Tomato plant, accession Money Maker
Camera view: bottom (45 deg); turntable rotation: 330 degrees
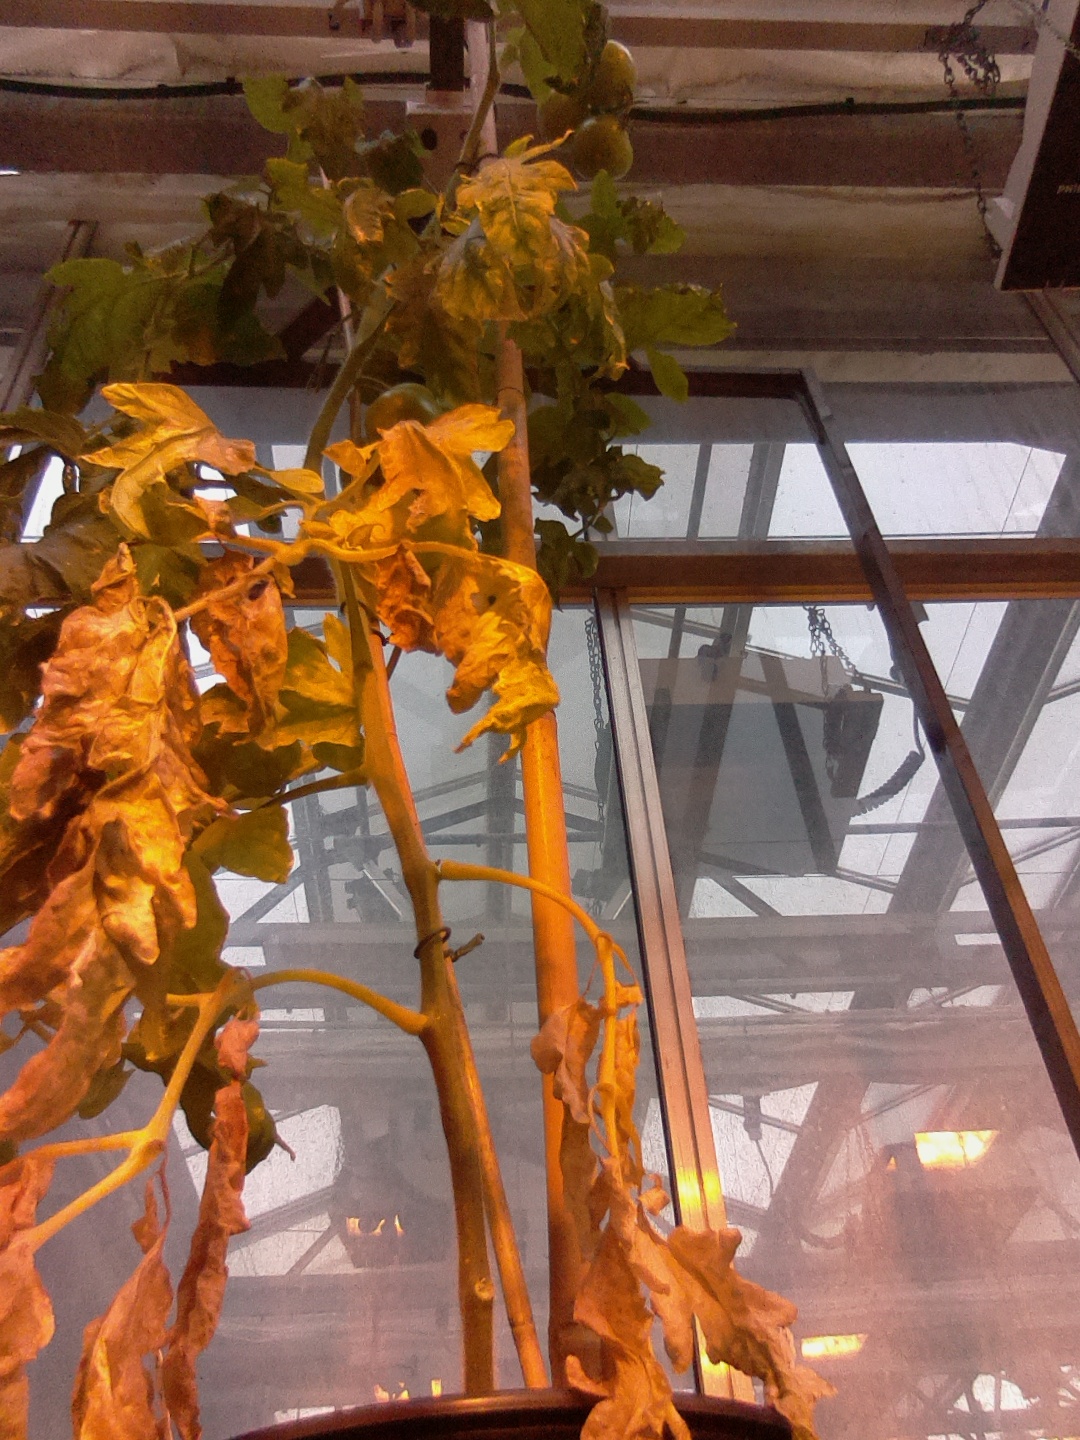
BBCH growth stage 79: 90% -100% of final fruit size